Leicester Abbey

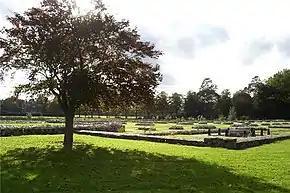
A photograph showing the ruins of the abbey and the memorial stone for Cardinal Wolsey

In 1527 King Henry VIII asked Pope Clement VII to annul his marriage to Katherine of Aragon, but the pope refused. This started a series of events known as English Reformation in which Henry broke away from the authority of the pope. In lieu of the pope, Henry assumed authority over the church: all priests and religious figures, including monks, were required to swear support to the royal supremacy over the church. Abbot Bourchier and the 25 canons at Leicester Abbey acknowledged the king's royal supremacy on 11 August 1534, thereby saving the abbey from immediate dissolution.